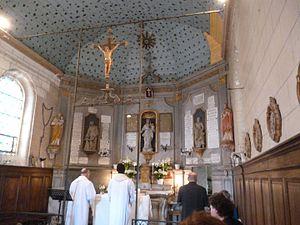
L'intérieur de la Chapelle Notre-Dame-du-Bon-Secours, située sur la commune de Gannes (Oise), pendant la Neuvaine, le 14 juillet 2016.
"Une neuvaine est dans l'Église catholique une dévotion privée ou publique de neuf jours, destinée à obtenir des grâces déterminées. Tandis que l'octave a un caractère joyeux et plus festif, la neuvaine combine le deuil et l'espoir, elle est empreinte de soupir et de prière. On peut y voir, en modèle, les neuf jours séparant l'Ascension de Jésus au ciel et la descente de l'Esprit-Saint le jour de la Pentecôte, durant lesquels ""Tous étaient assidus à la prière, avec quelques femmes dont Marie la mère de Jésus, et avec les frères de Jésus"". « Le chiffre neuf dans l'Écriture sainte marque la souffrance et le chagrin ».
Gannes est une commune française située dans le département de l'Oise en région Hauts-de-France. Ses habitants sont appelés les Gannois et les Gannoises.